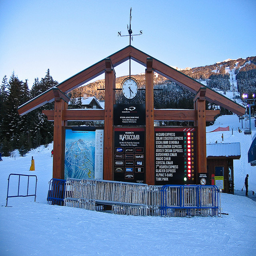
A tall brick structure sitting on a snow covered hillside.
A large display sign outside of a ski resort.
An information stand with a clock in the middle built in the snow.
A sign building with a clock and weather vane on it
A clock on an outside information board with snow all around it